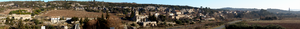
La Caunette
La Caunette est une commune française située dans le département de l'Hérault et la région Occitanie.